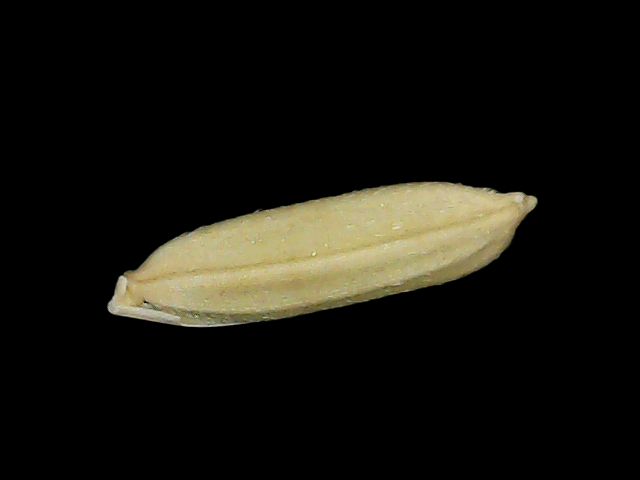
Rice variety: Br23